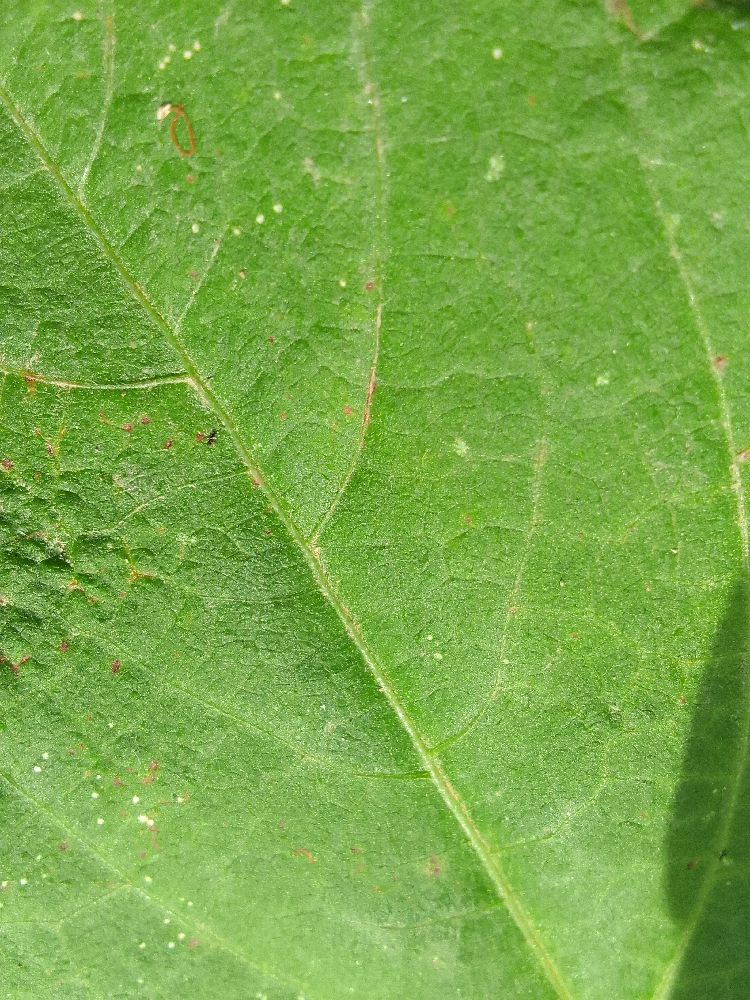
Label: healthy